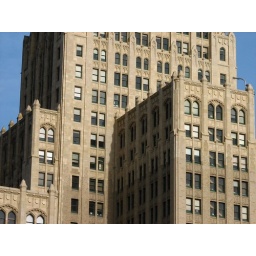
highrise office tower in the finacial district - san francisco, california